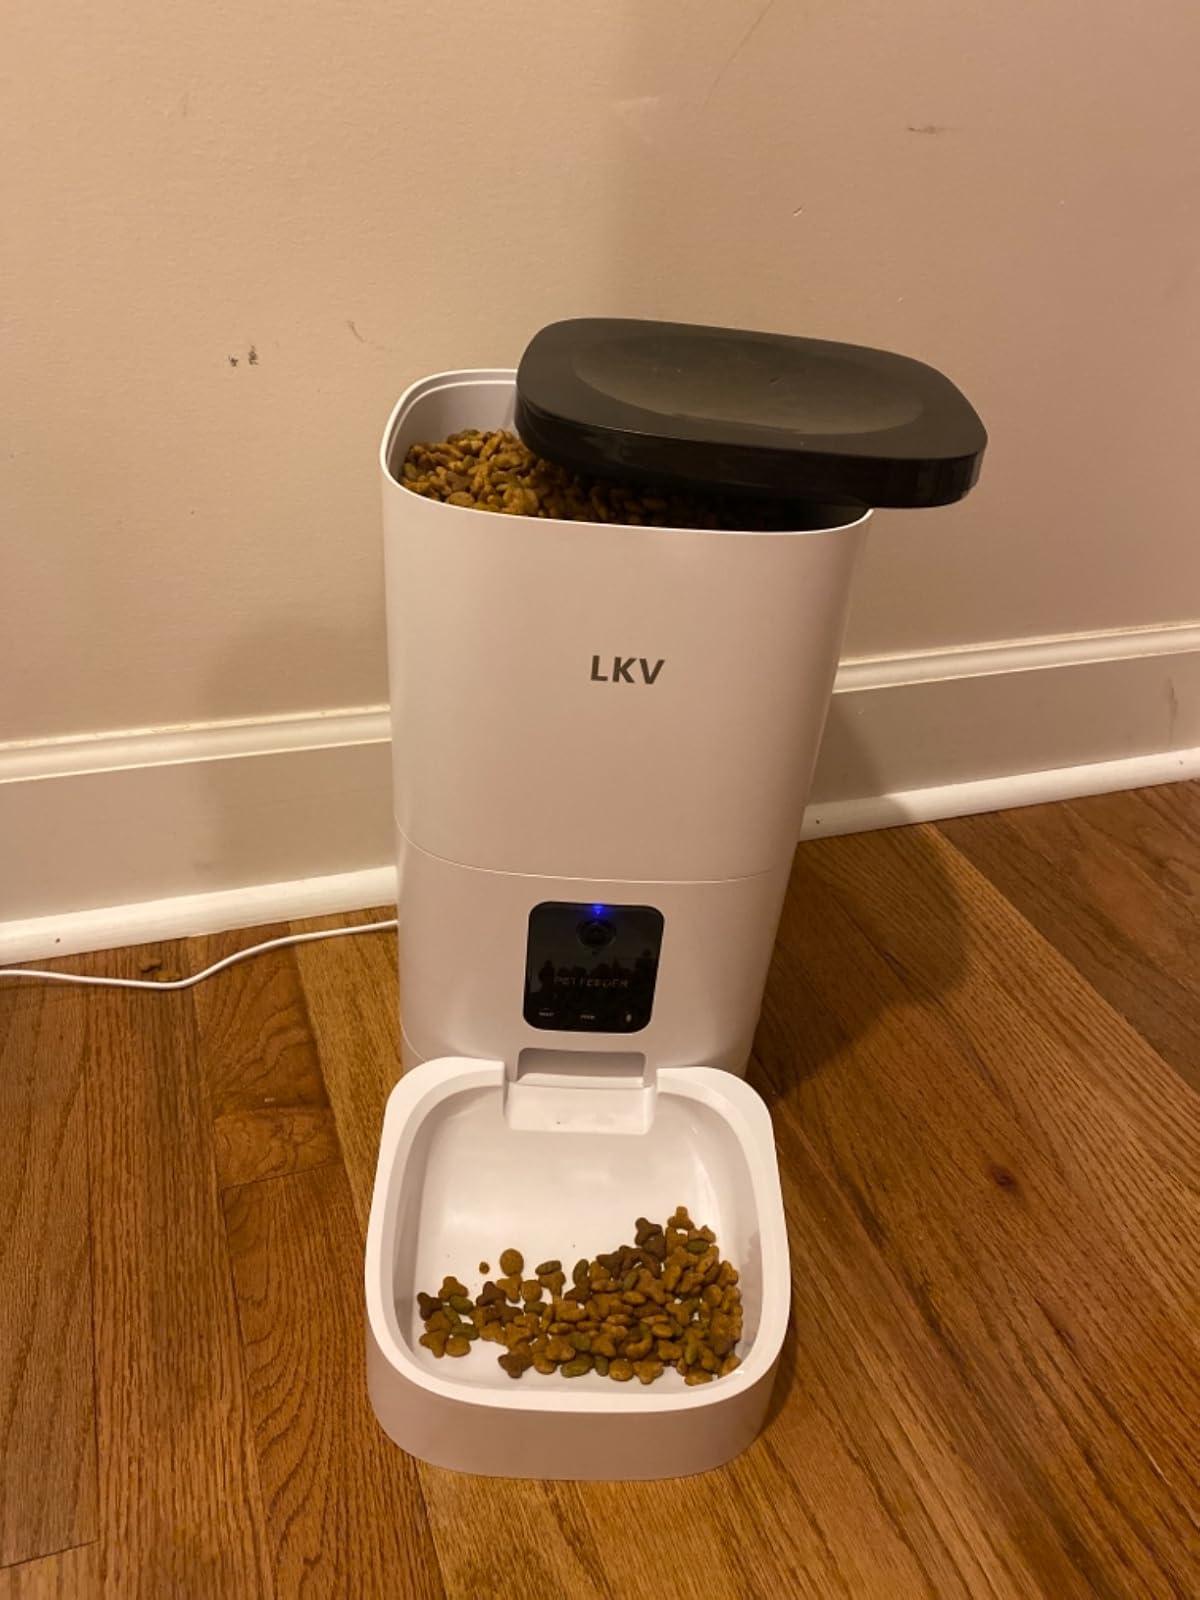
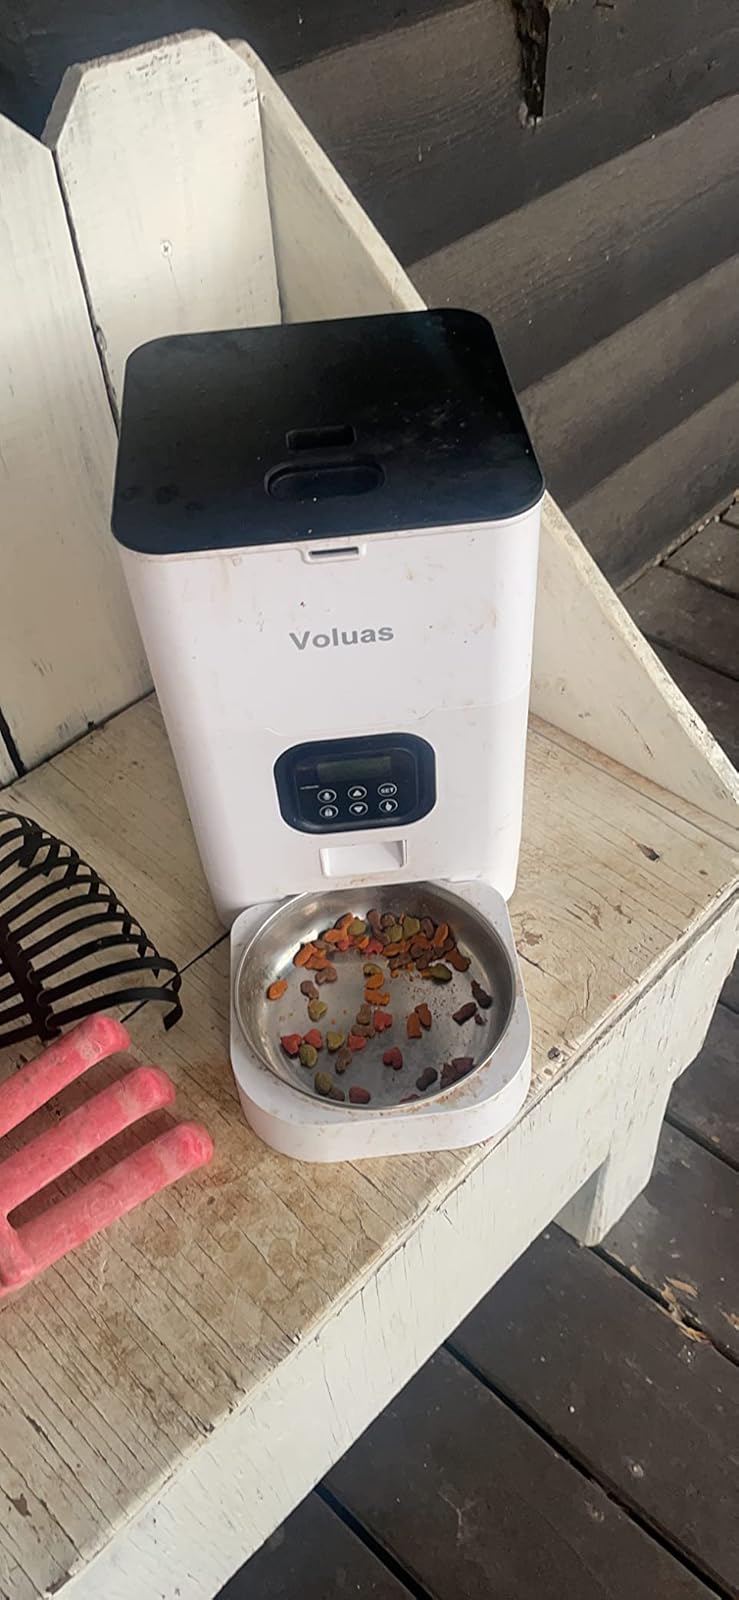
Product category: items_feeder
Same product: no